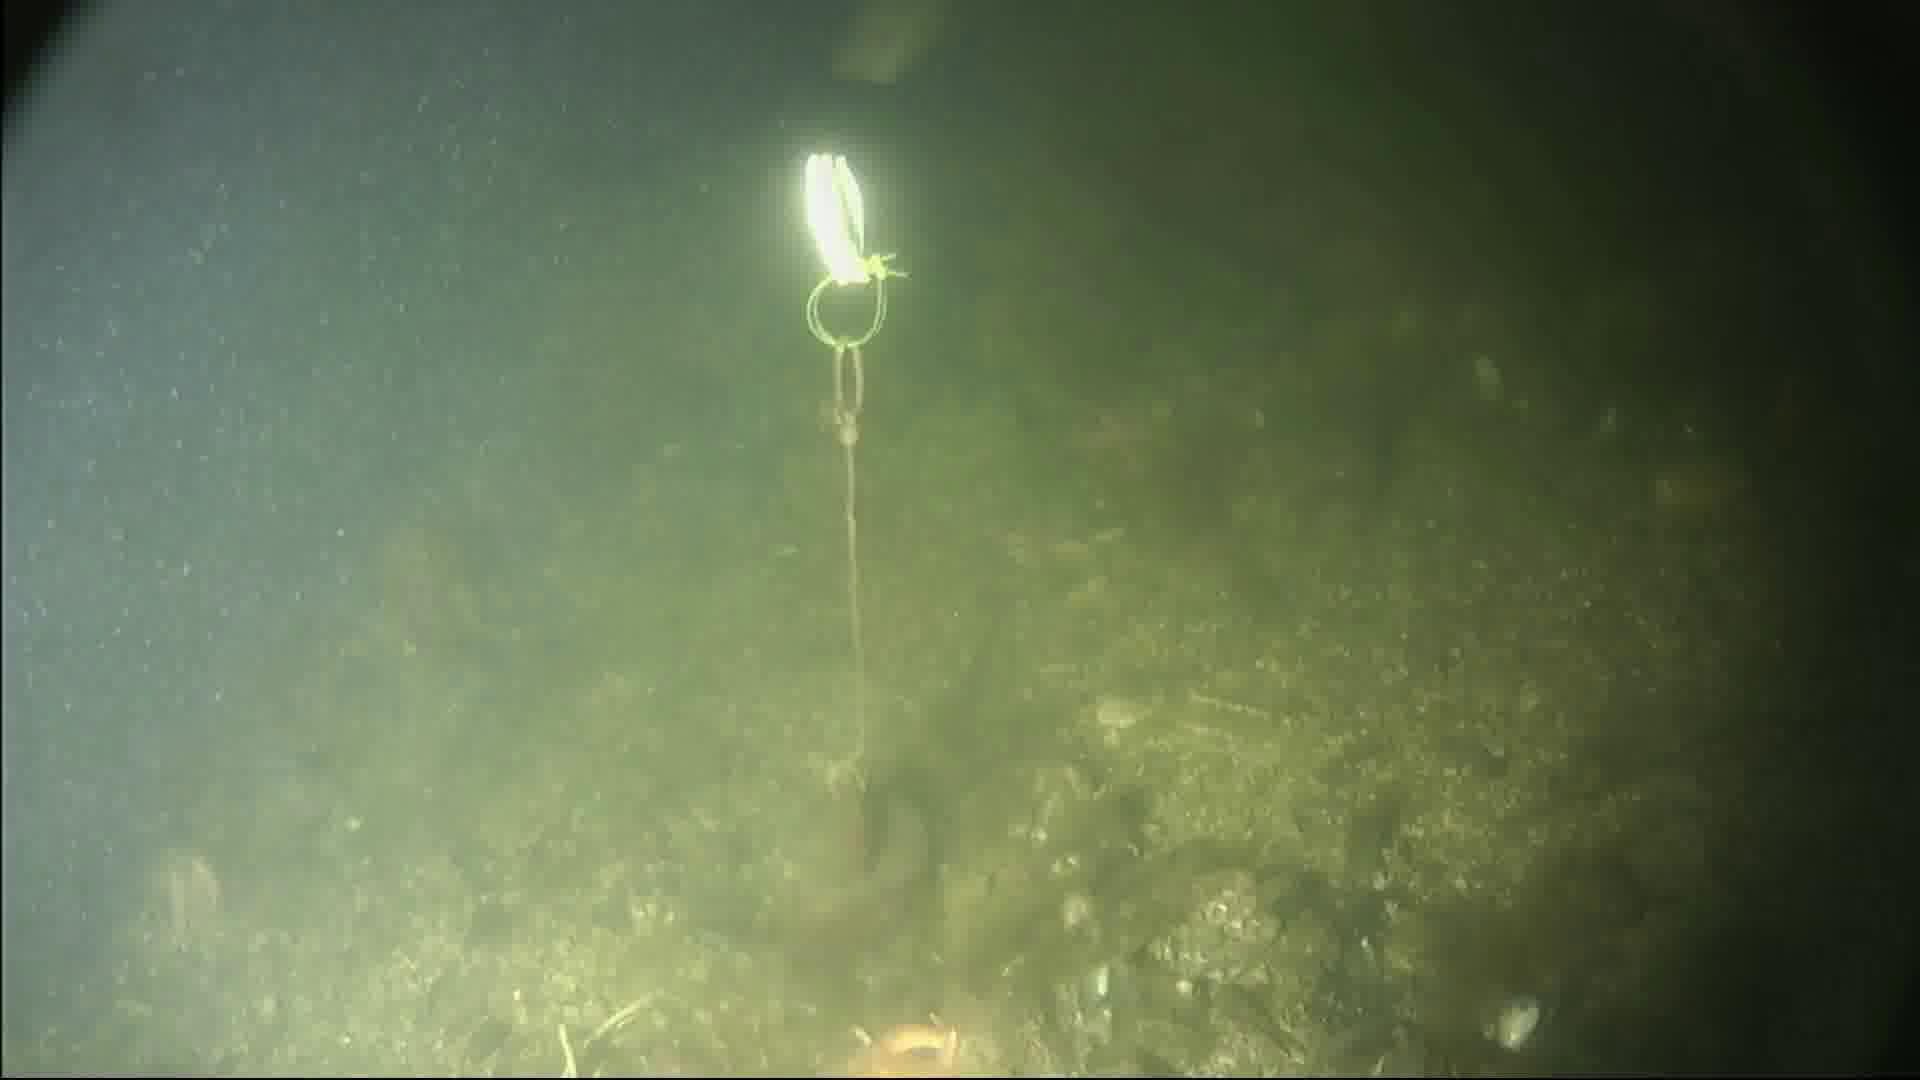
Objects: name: fish
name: starfish